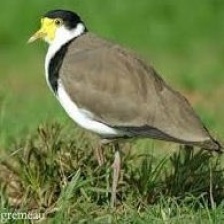
Species: MASKED LAPWING
Scientific name: VANELLUS MILES